Astrocyte

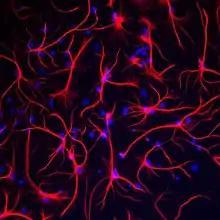
Astrocytes are depicted in red. Cell nuclei are depicted in blue. Astrocytes were obtained from brains of newborn mice.

Astrocytes are macroglial cells in the central nervous system. Astrocytes are derived from heterogeneous populations of progenitor cells in the neuroepithelium of the developing central nervous system. There is remarkable similarity between the well known genetic mechanisms that specify the lineage of diverse neuron subtypes and that of macroglial cells. Just as with neuronal cell specification, canonical signaling factors like sonic hedgehog (SHH), fibroblast growth factor (FGFs), WNTs and bone morphogenetic proteins (BMPs), provide positional information to developing macroglial cells through morphogen gradients along the dorsal–ventral, anterior–posterior and medial–lateral axes. The resultant patterning along the neuraxis leads to segmentation of the neuroepithelium into progenitor domains (p0, p1 p2, p3 and pMN) for distinct neuron types in the developing spinal cord. On the basis of several studies it is now believed that this model also applies to macroglial cell specification. Studies carried out by Hochstim and colleagues have demonstrated that three distinct populations of astrocytes arise from the p1, p2 and p3 domains. These subtypes of astrocytes can be identified on the basis of their expression of different transcription factors (PAX6, NKX6.1) and cell surface markers (reelin and SLIT1). The three populations of astrocyte subtypes which have been identified are: 1) dorsally located VA1 astrocytes, derived from p1 domain, express PAX6 and reelin; 2) ventrally located VA3 astrocytes, derived from p3, express NKX6.1 and SLIT1; and 3) intermediate white-matter located VA2 astrocyte, derived from the p2 domain, which express PAX6, NKX6.1, reelin and SLIT1. After astrocyte specification has occurred in the developing CNS, it is believed that astrocyte precursors migrate to their final positions within the nervous system before the process of terminal differentiation occurs.